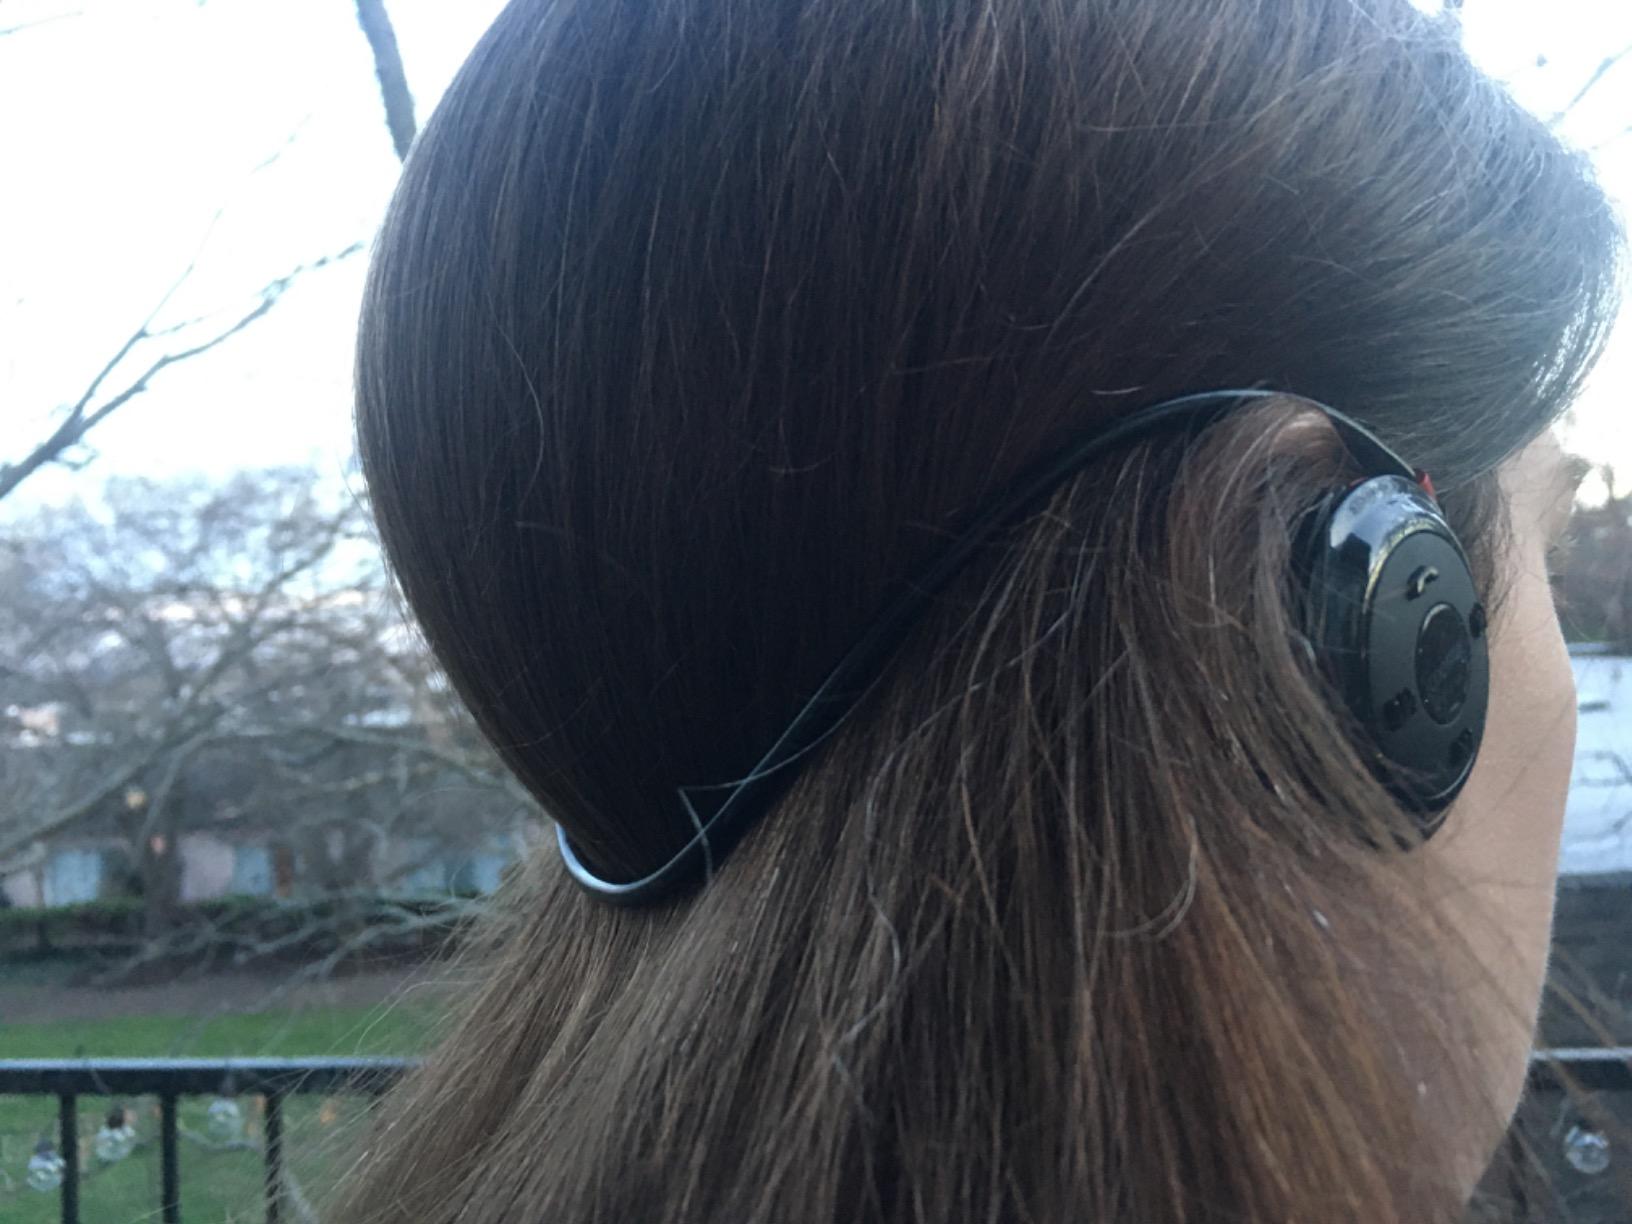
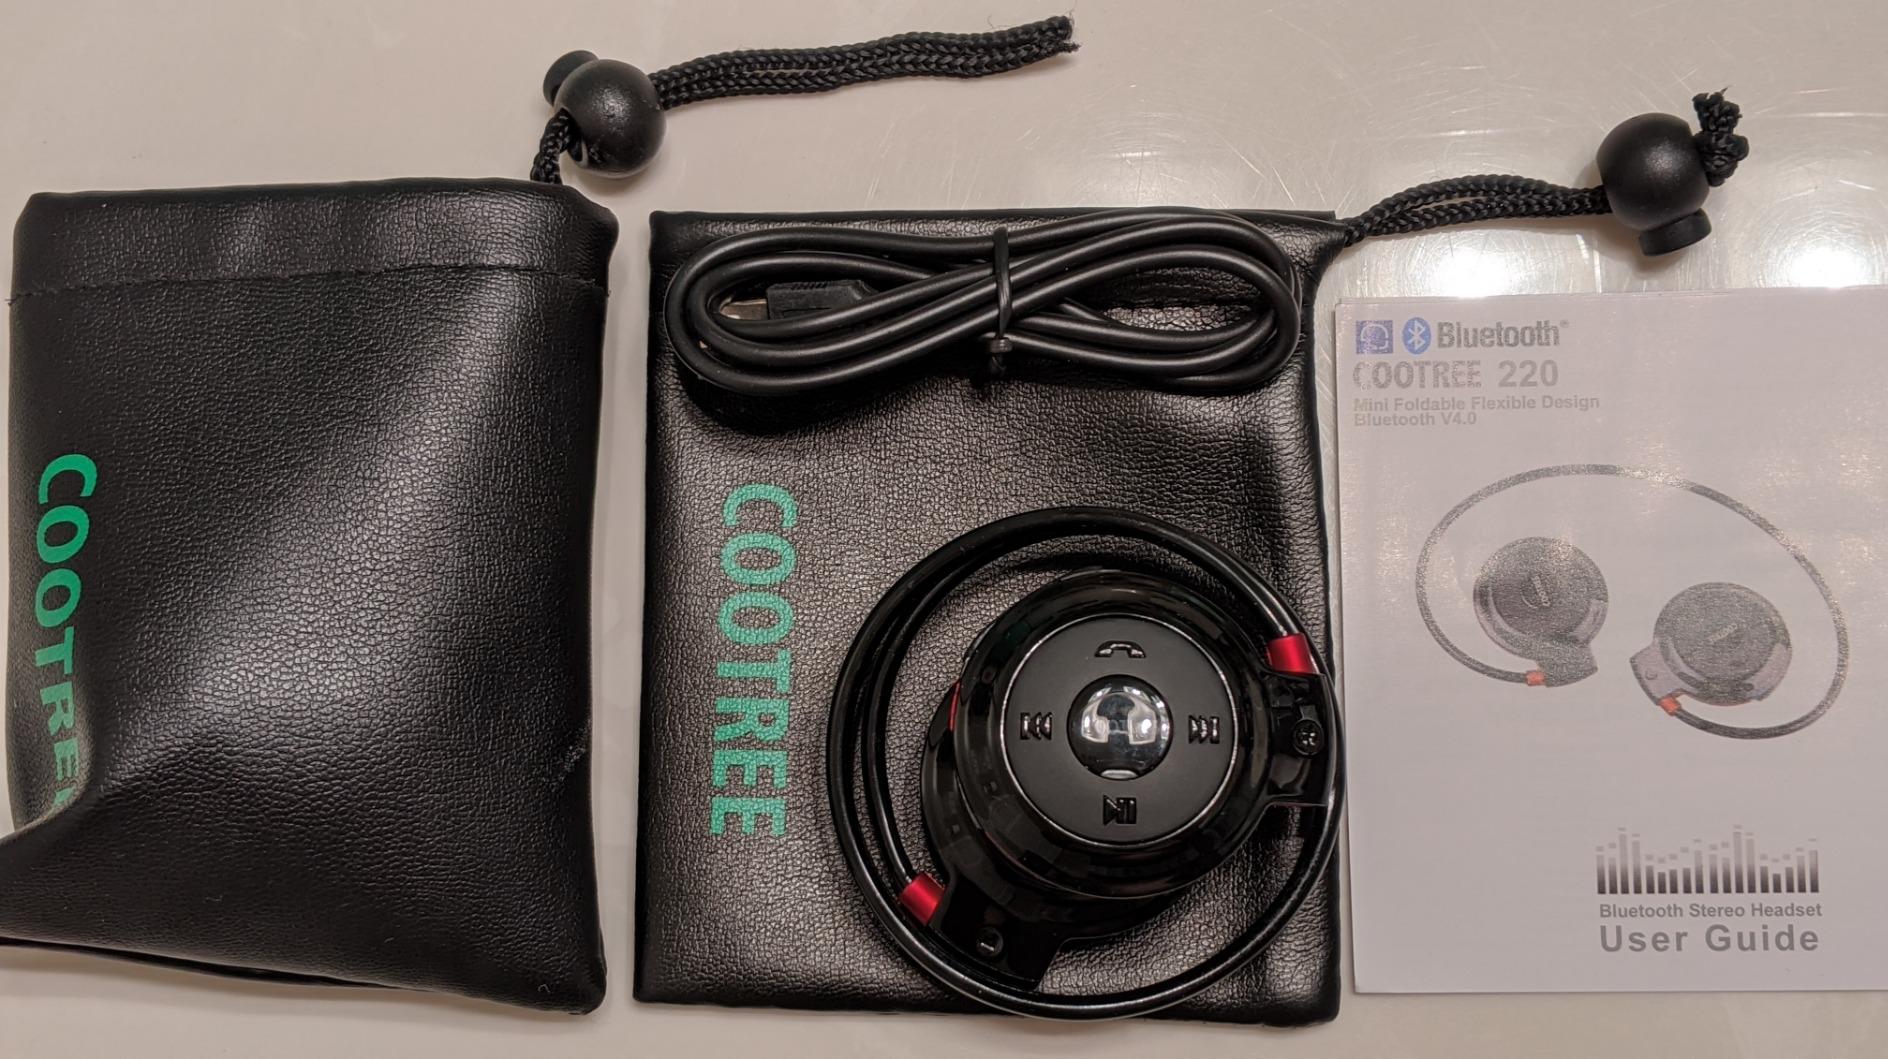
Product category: headphones
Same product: yes